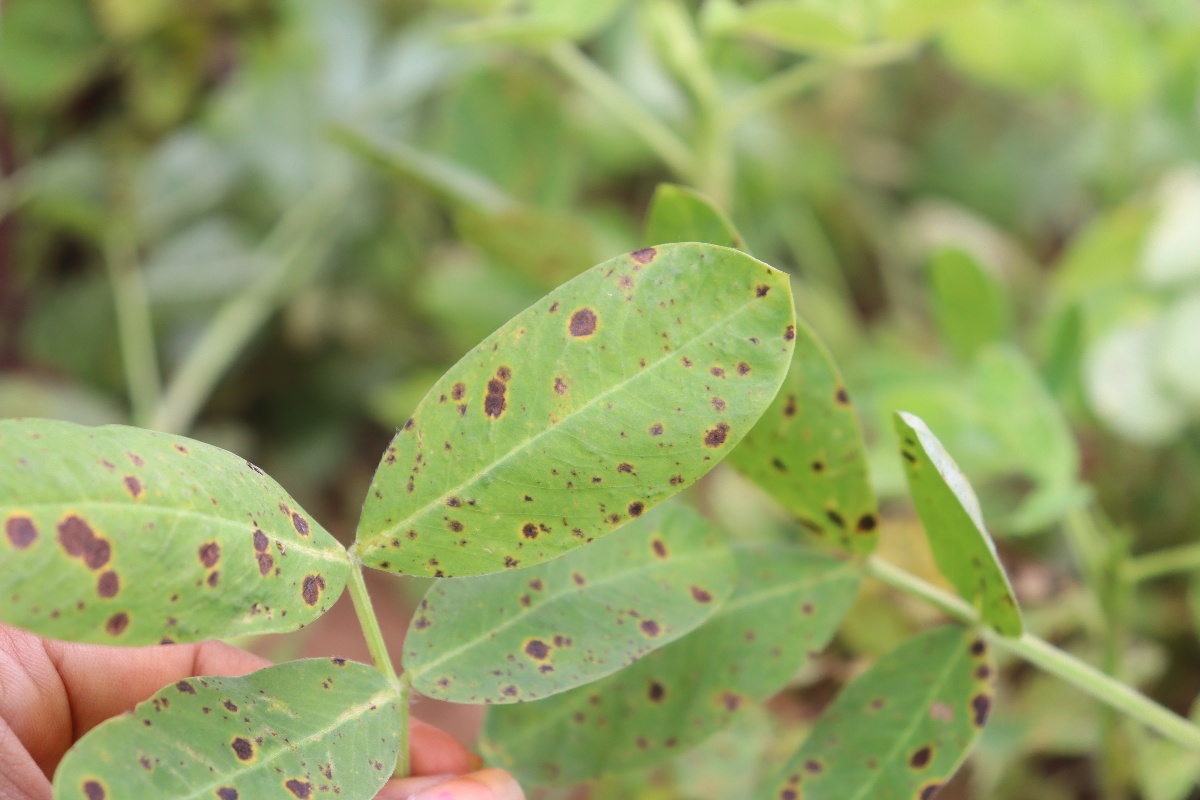
Label: late leaf spot